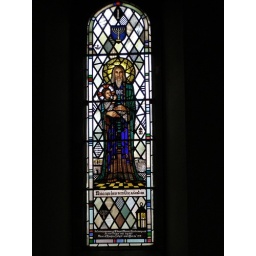
Trena Cox stained glass window (1933) in St Michael, Huyton, Lancashire